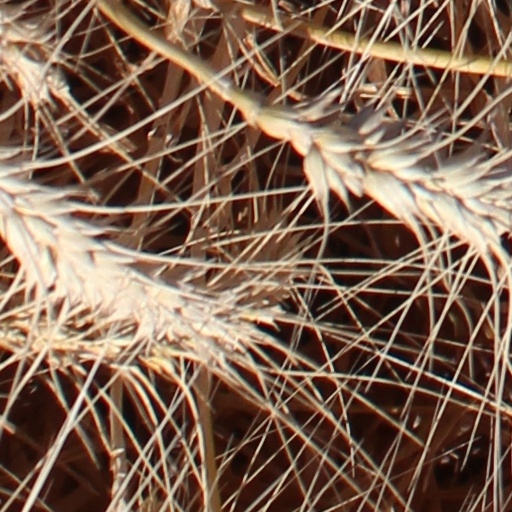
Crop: wheat